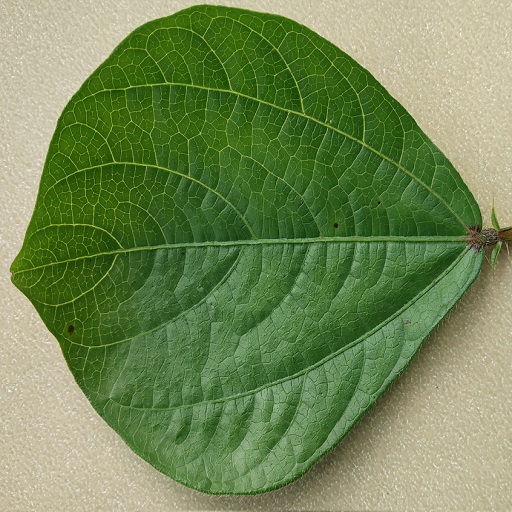
Label: Healthy